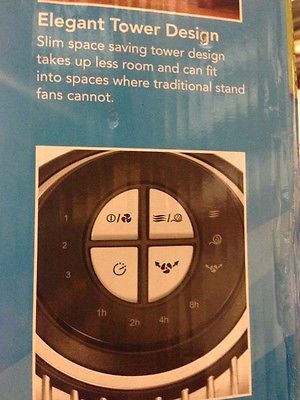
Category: fan